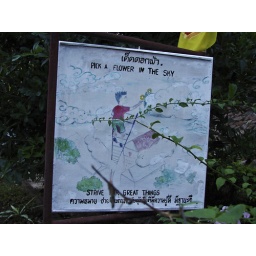
Pick a flower in the sky